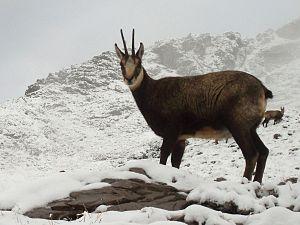
Les Caprinae ou caprins forment une sous-famille des Bovidae, définie par John Edward Gray en 1821. Elle comprend notamment les chèvres, les moutons et les chamois.